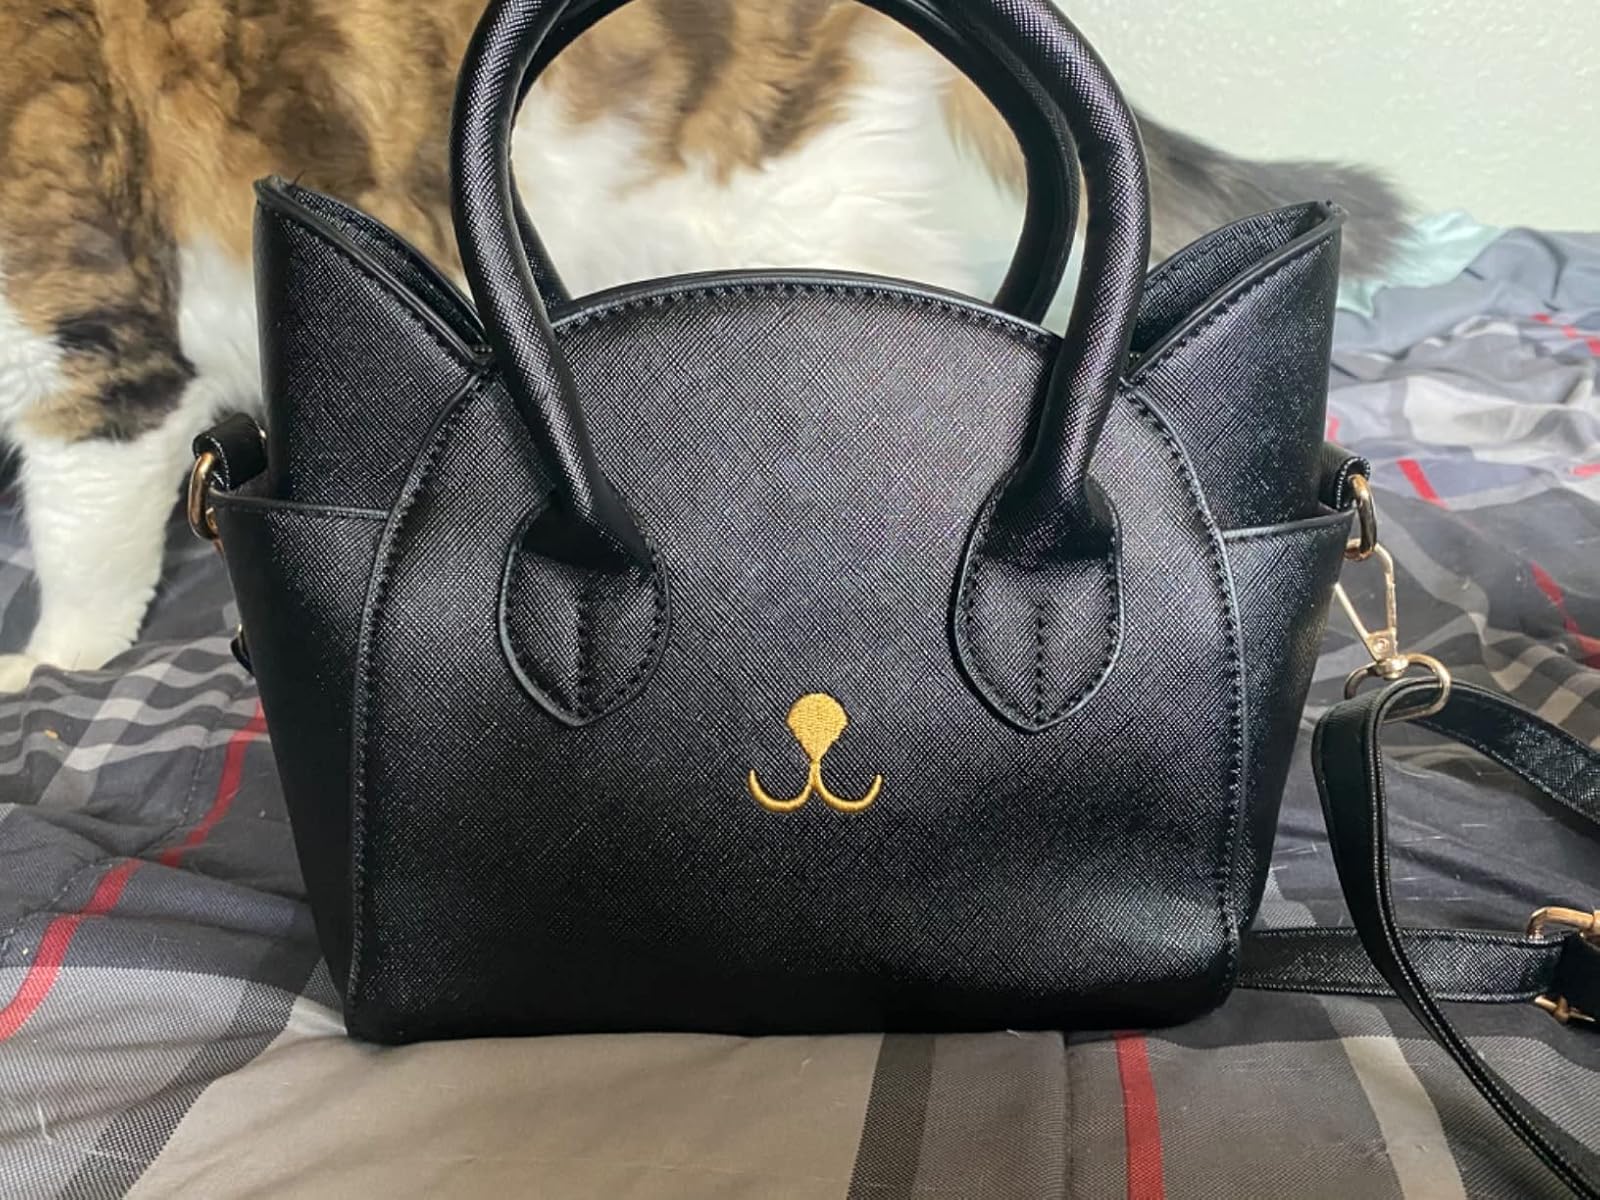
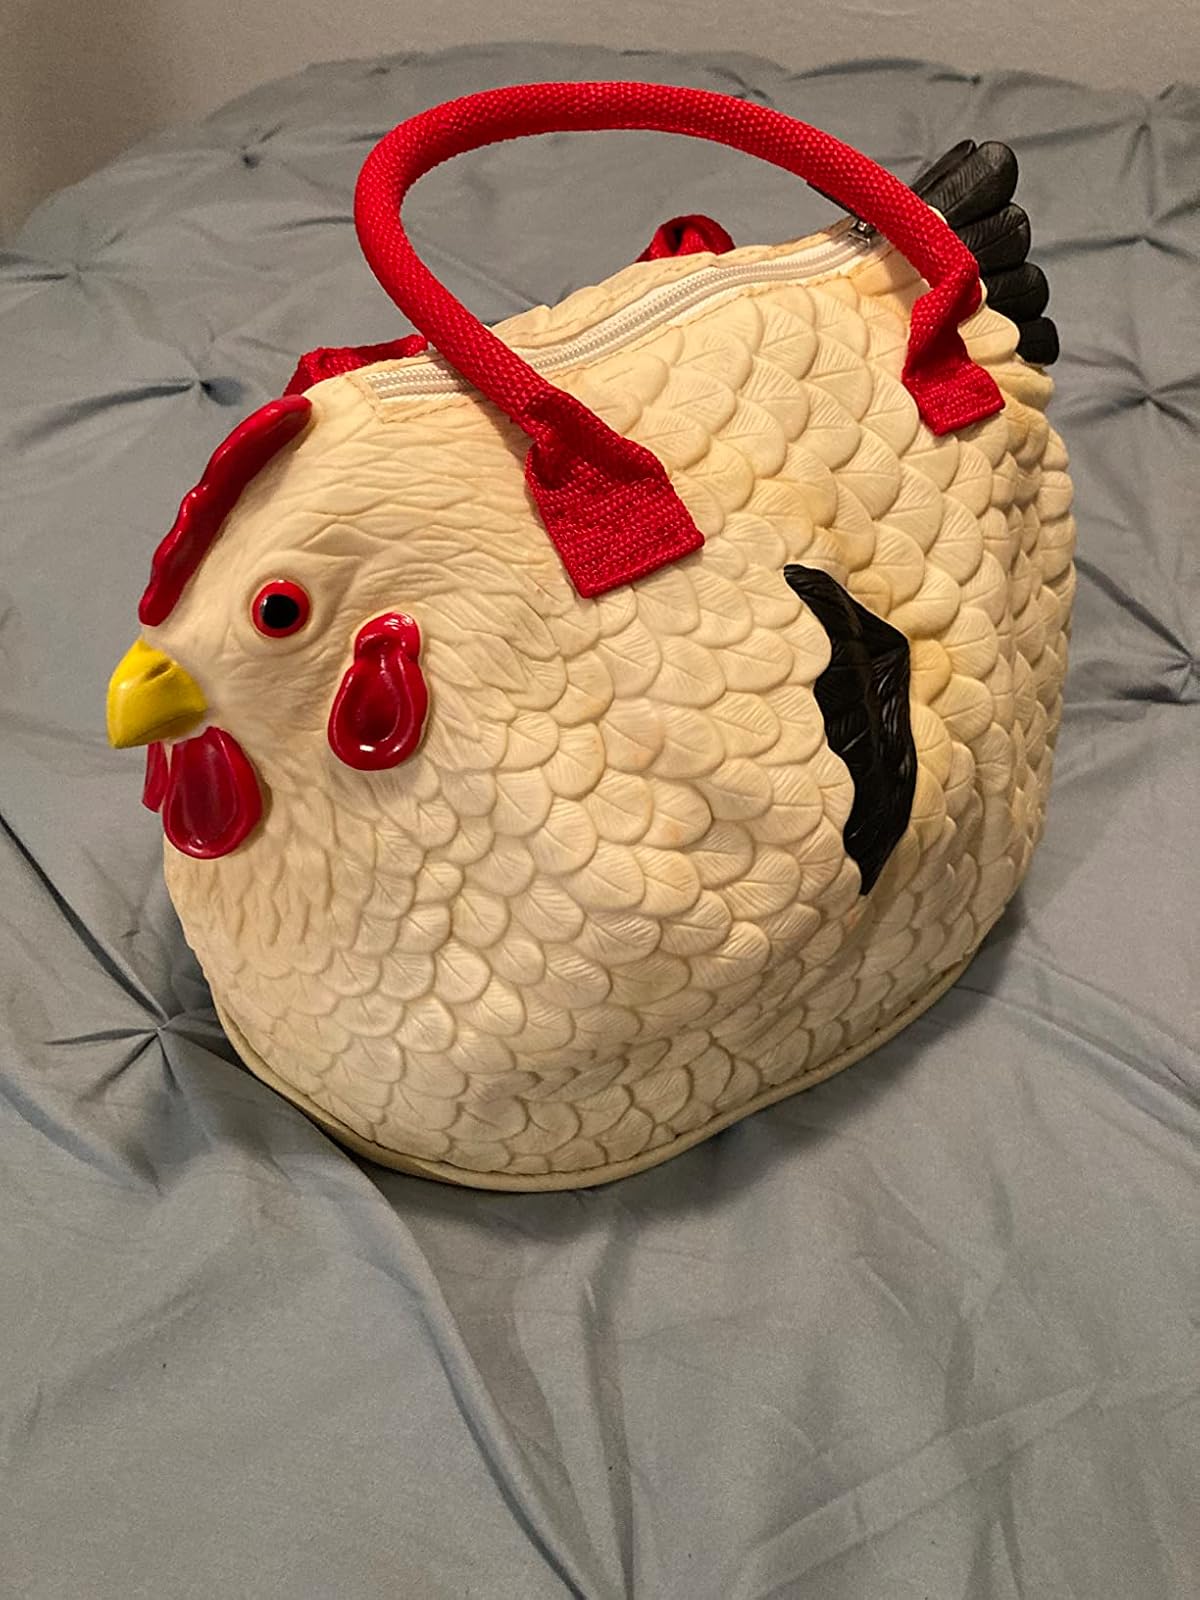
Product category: accessories_handbag
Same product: no